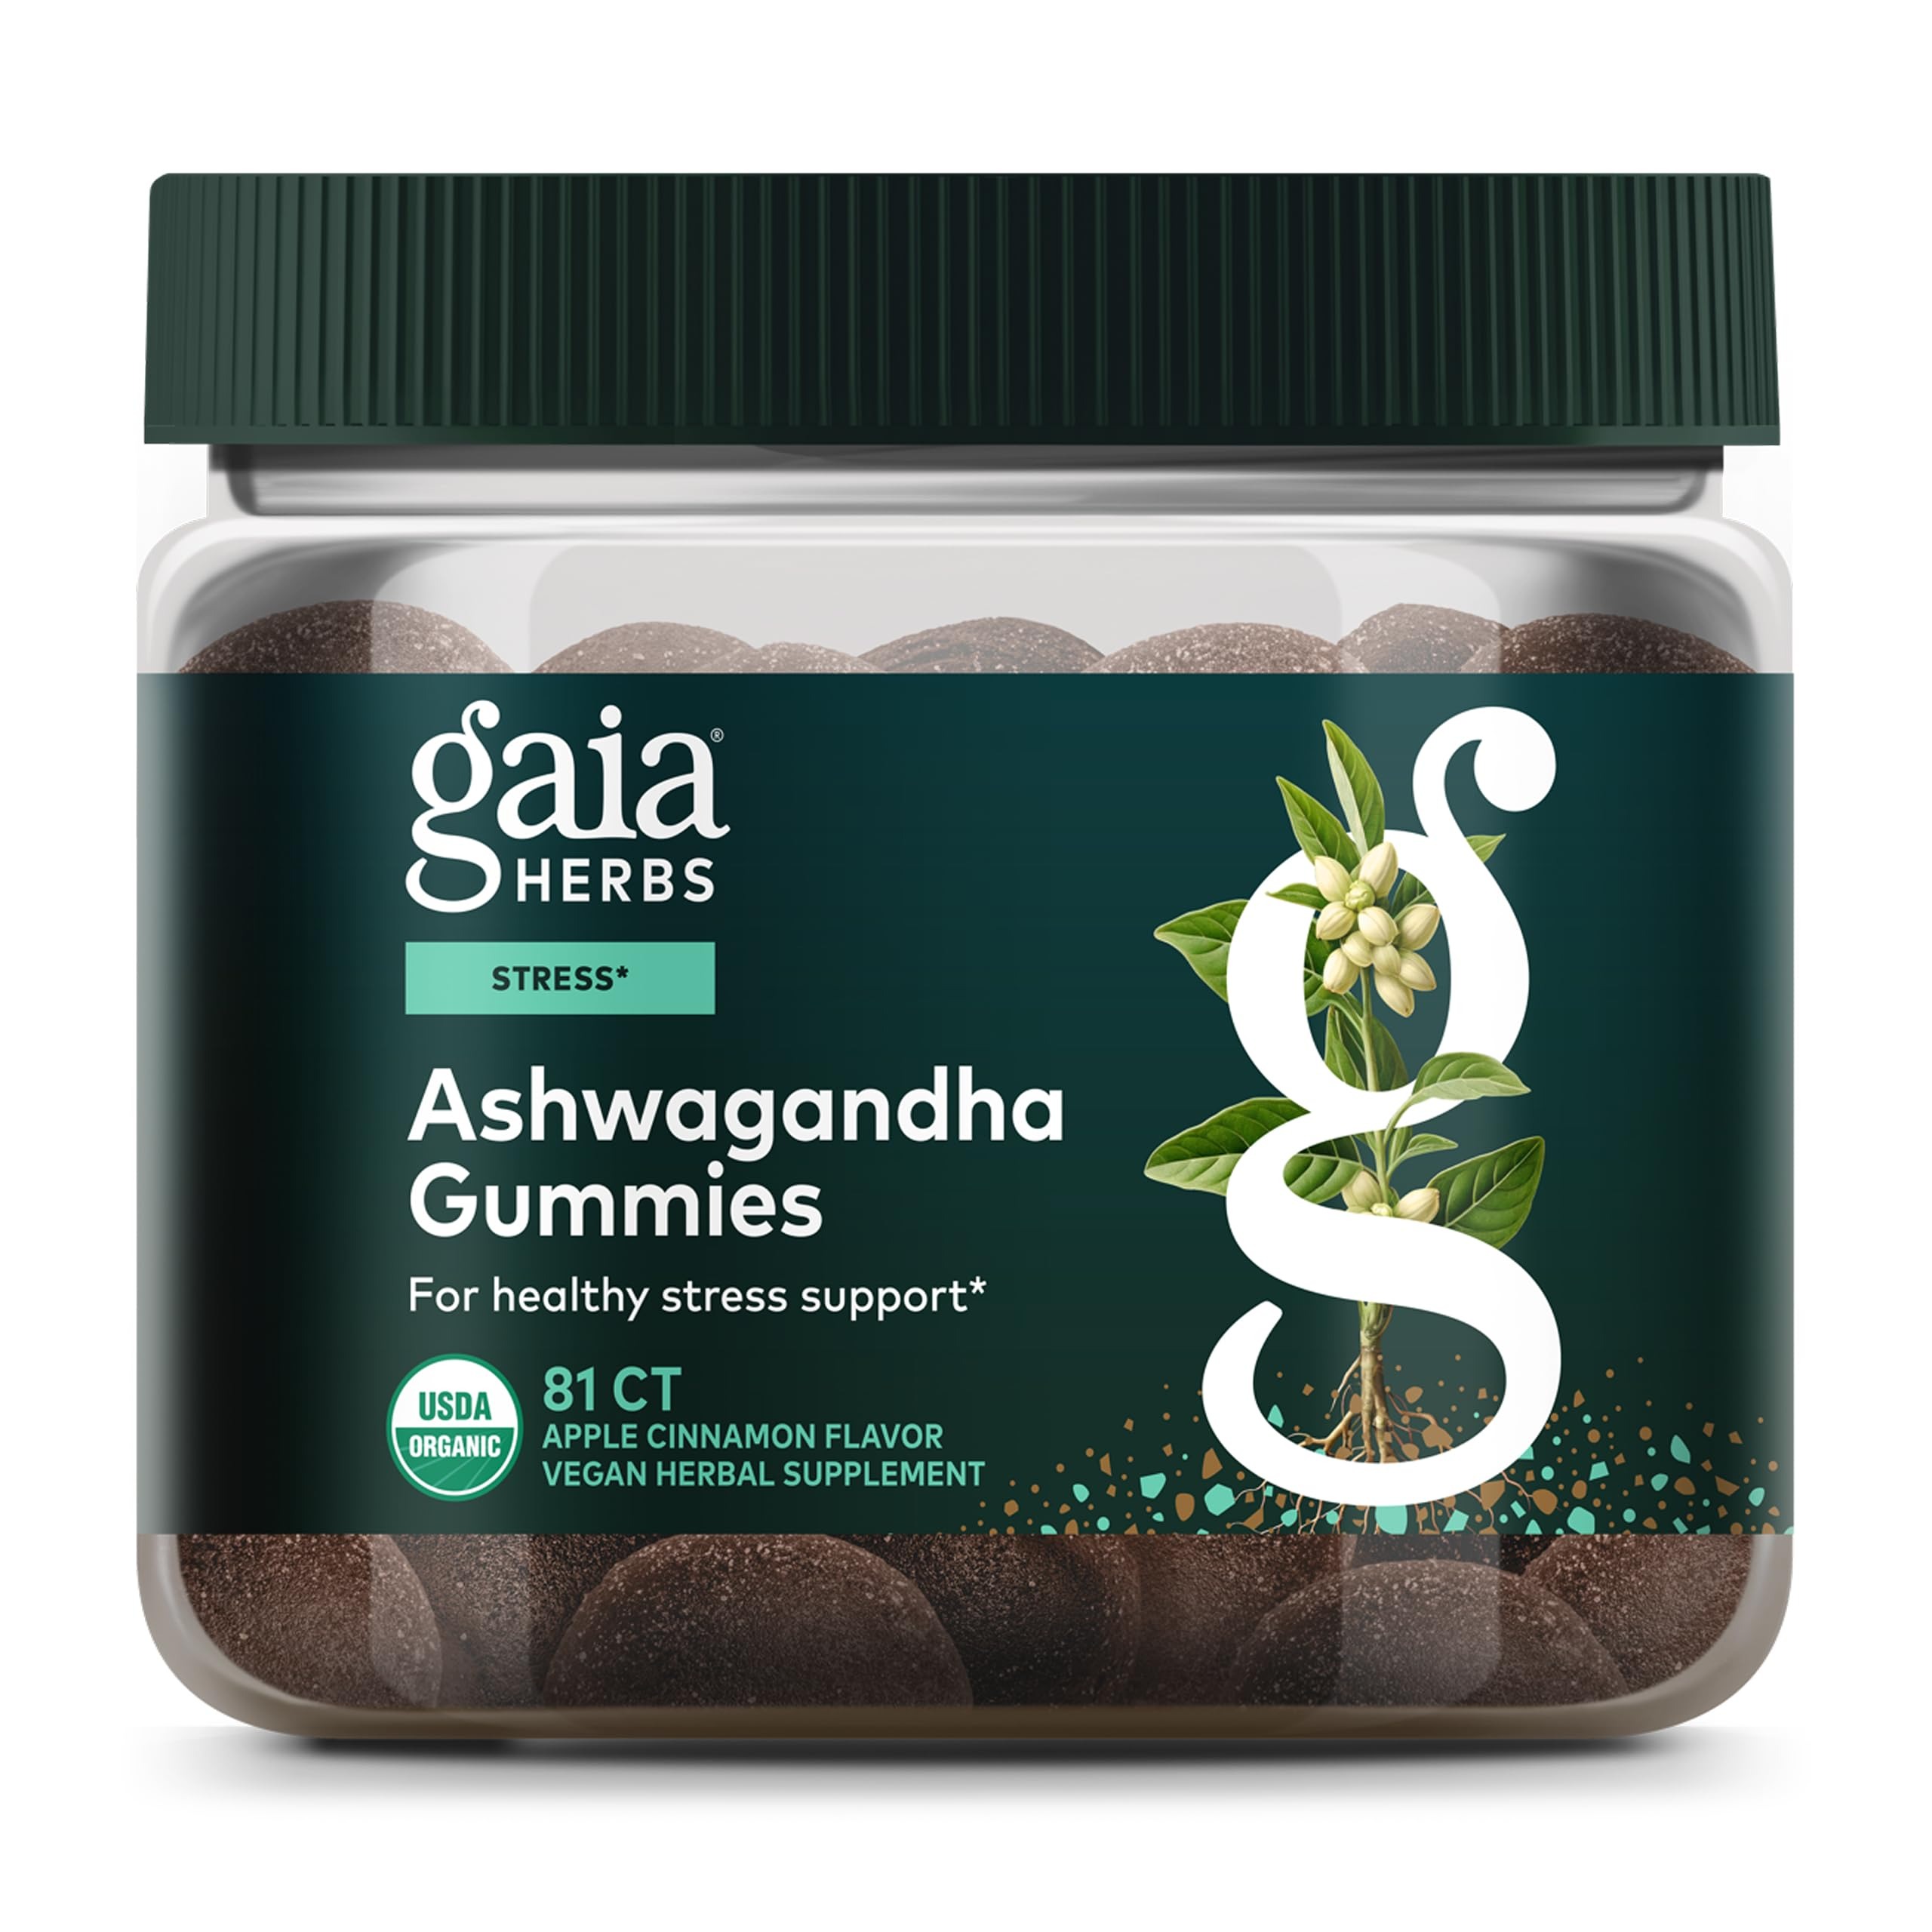
Item Name: Gaia Herbs Organic Ashwagandha Gummies, Stress Support, Cinnamon, Ginger, Gluten Free, Vegan, 81 Count
Bullet Point 1: 100 percent plant-powered stress support: promotes stress reduction and increased resistance to stress
Bullet Point 2: Each serving delivers the equivalent of 6 grams of Ashwagandha
Bullet Point 3: Sweetened only with real fruit: blueberry, apple, and date - and flavored with Ginger and Cinnamon
Bullet Point 4: Sustainably sourced ingredients
Bullet Point 5: Certified Organic and Non-GMO Project Verified, Purity-Tested, Vegan, Dairy-Free, Gluten-Free, Soy-Free
Product Description: Naturally better gummies: Our Certified Organic, Non-GMO Project Verified, fully plant-powered herbal gummies are made without any artificial colors, preservatives, flavors, or sweeteners. In fact, they’re sweetened only with real fruit and flavored only with herbs and pure essential oils—for strong support that’s as delicious as it is clean and convenient.* <br>Ashwagandha is an ancient adaptogenic herb, revered for more than 1,500 years for its ability to help the body cope with life’s challenges.* Our Certified Organic Ashwagandha Gummies deliver a potent 6 grams of Ashwagandha per serving to support a healthy response to stress.* They taste great and are made without any artificial colors, preservatives, flavors, or sweeteners—for 100% plant-powered stress support.*
Value: 81.0
Unit: Count

Price: 26.09